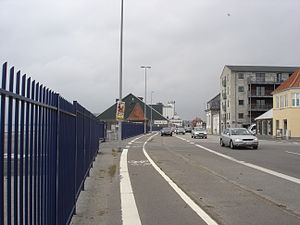
Nykøbing Falster Havn / Historie
Det blå hegn, der skal være med til at sikre mod terrorangreb.
Nykøbing Falster Havnebane V for Havnepladsen
Nykøbing Falster Havn er en industrihavn beliggende i Nykøbing Falster ud til Guldborg Sund. Den administreres under Guldborgsund Havne, der delvist er eget af Guldborgsund Kommune, og som også har Stubbekøbing erhvervshavn, Gedser Fiskerihavn og Orehoved erhvervshavne.